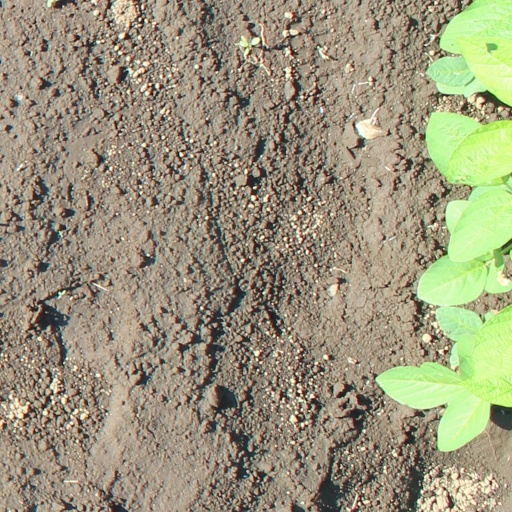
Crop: soybean